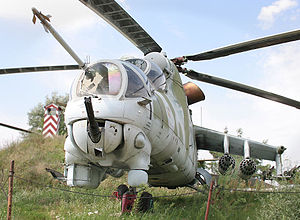
Mil Mi-24
Mil Mi-24D forfra.
Mil Mi-24 Hind D fotograferet på et museum i Warszawa, Polen
Mil Mi-24 er en stor russiskbygget kamphelikopter og mindre troppetransporthelikopter produceret af Mil Moscow Helicopter Plant. Helikopteren har været i aktiv tjeneste siden 1972 i de sovjetiske flystyrker, dets efterkommere og over tredive andre lande verden over, og er stadig i tjeneste i Rusland i dag.